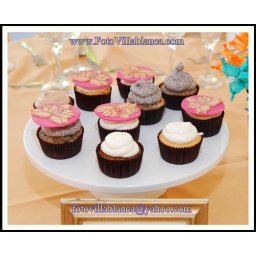
san jose sunnyvale alviso milpitas campbell fremont california wedding cup cake by sweet tooth